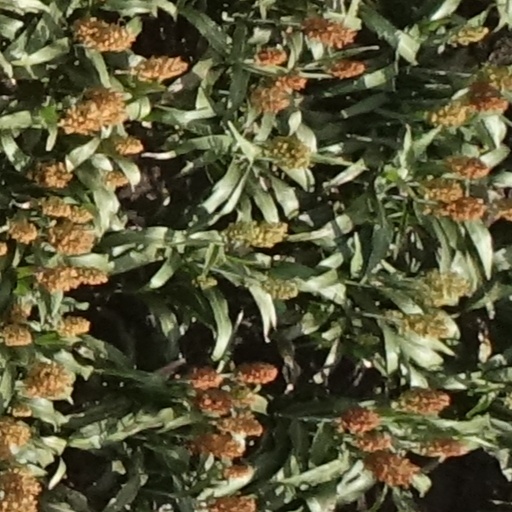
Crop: sorghum